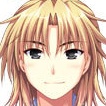
Portrait style: Anime Portrait